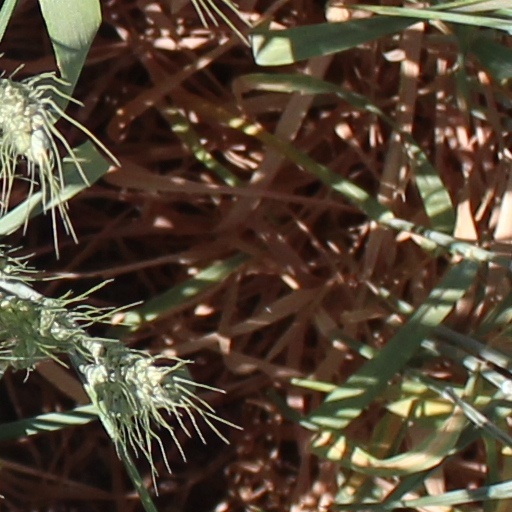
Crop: wheat